Chain Camera

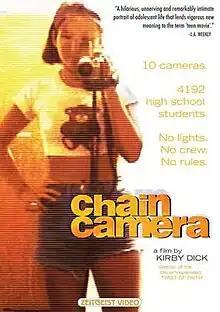

Chain Camera is a 2001 American documentary film directed by Kirby Dick about the lives of Los Angeles high school students. It premiered at the 2001 Sundance Film Festival.